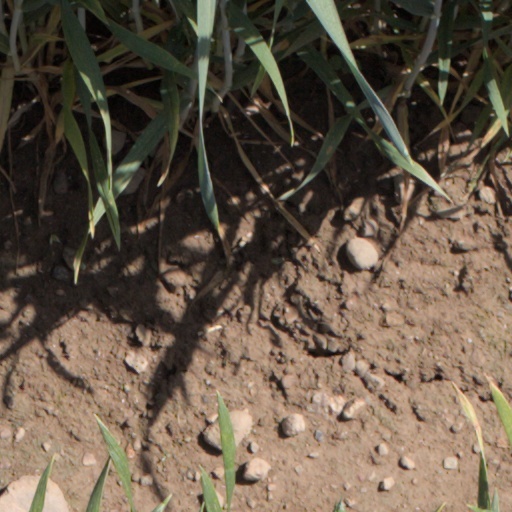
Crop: wheat